Moscow Cinema

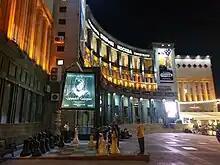
The cinema at night

The cinema was privatized in 1999. Following a major renovation, the cinema was reopened in September 2000.